Cyane

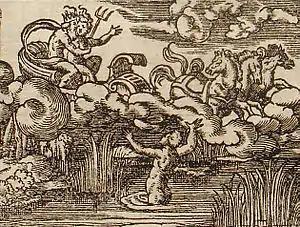
Cyane dissolves in tears, an engraving (1581) by Virgil Solis to illustrate Ovid's tale

Cyane (from ) was a naiad in Greek mythology who tried to prevent Hades from abducting Persephone, her playmate.